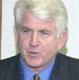
Age: 56